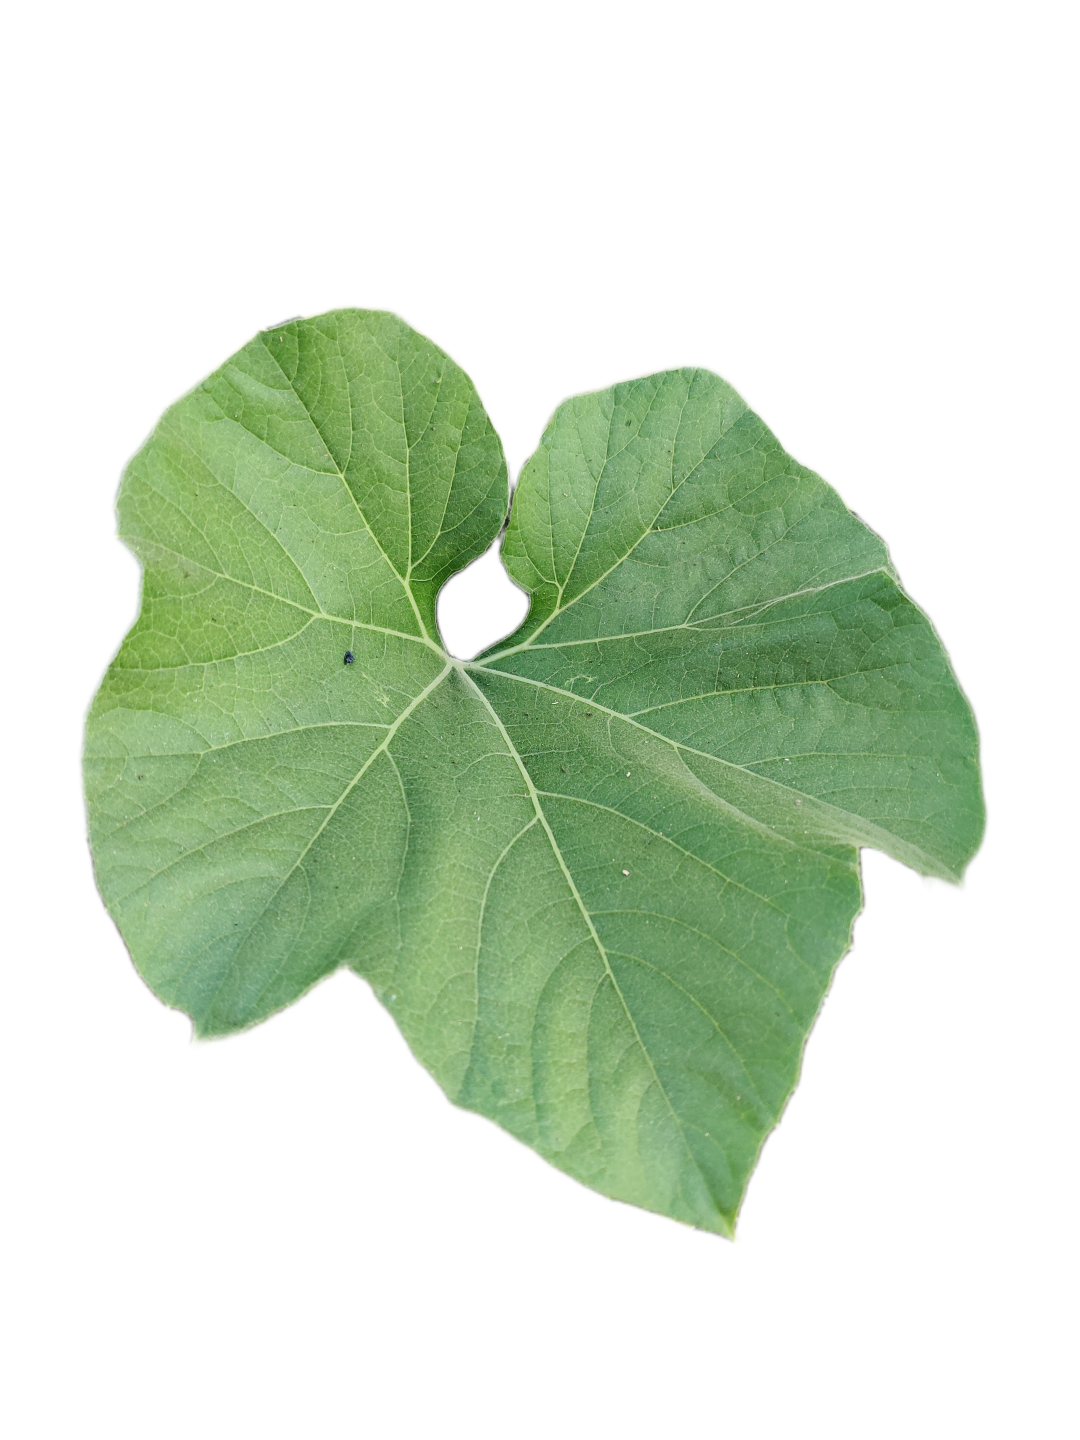
Crop: Bottle Gourd
Label: Healthy